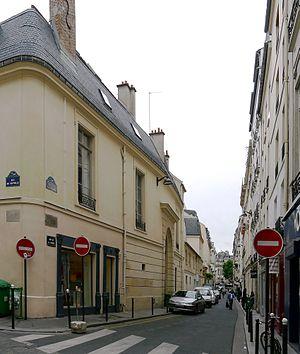
Rue de la Chaise - Paris VII
La rue de la Chaise est une voie située dans le quartier Saint-Thomas-d'Aquin du 7ᵉ arrondissement de Paris, en France.